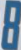
Number: 8